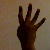
The image shows a hand gesture representing the number 4 in Indian Sign Language.